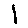
Label: 1